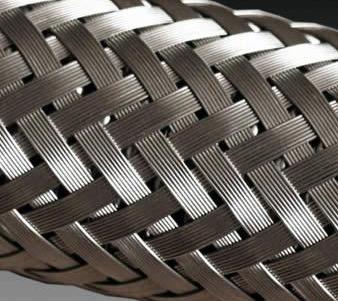
Texture: braided